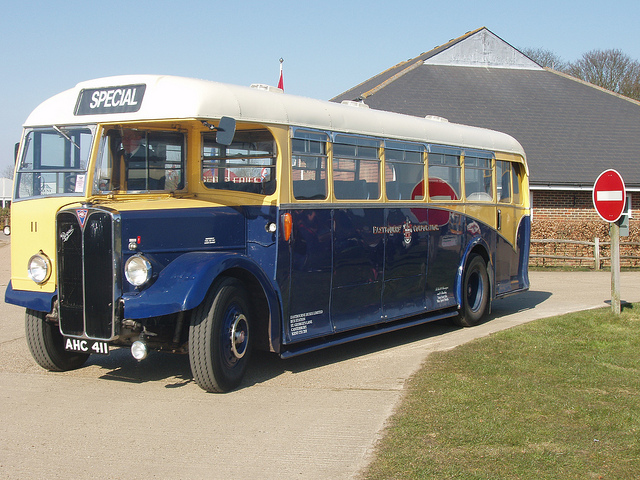
an old bus parked next to a traffic sign

The bus is an old and special vehicle.

Blue and yellow with white top bus parked in front of the building.

A bus that is sitting in the street.

A yellow and blue bus parked next to a stop sign.